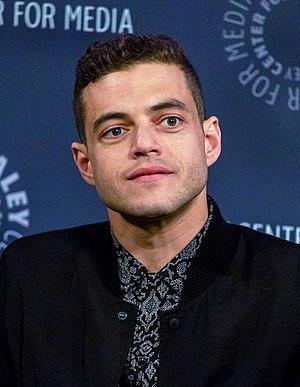
The Pacific, est une mini-série américano-australienne, en dix épisodes d'environ 1 heure, produite par Tom Hanks et Steven Spielberg, et diffusée pour la première fois aux États-Unis et au Canada le 14 mars 2010.